Gianpaolo Dozzo

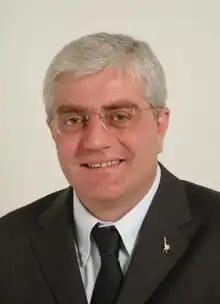
Dozzo in 2001

Gianpaolo Dozzo (2 October 1954 – 4 June 2024) was a Venetist politician and leading member of the Liga Veneta–Lega Nord.